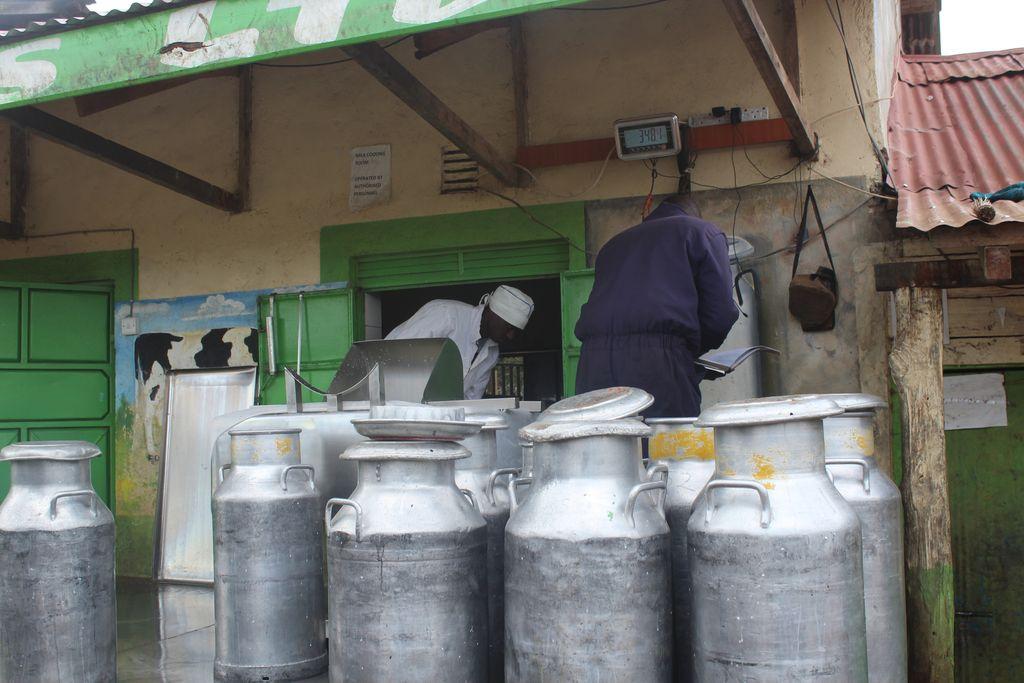
Hili ni duka na kutokana na mchoro wa ng'ombe ulio katika upande wa kulia katika mlango linaonyesha kuwa hili duka ni la maziwa. Mbele ya duka hili kuna vibuyu vinavyoonekana vinatumiwa kubeba maziwa. Mbele mlangoni mwa duka hili kuna mtu mmoja aliye katika kofia nyeupe na mbele yake kuna mwanaume mwingine.